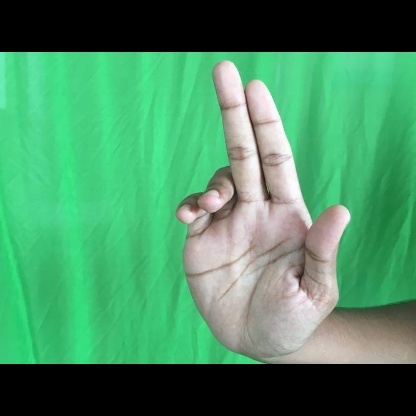
Mudra: Ardhapathaka